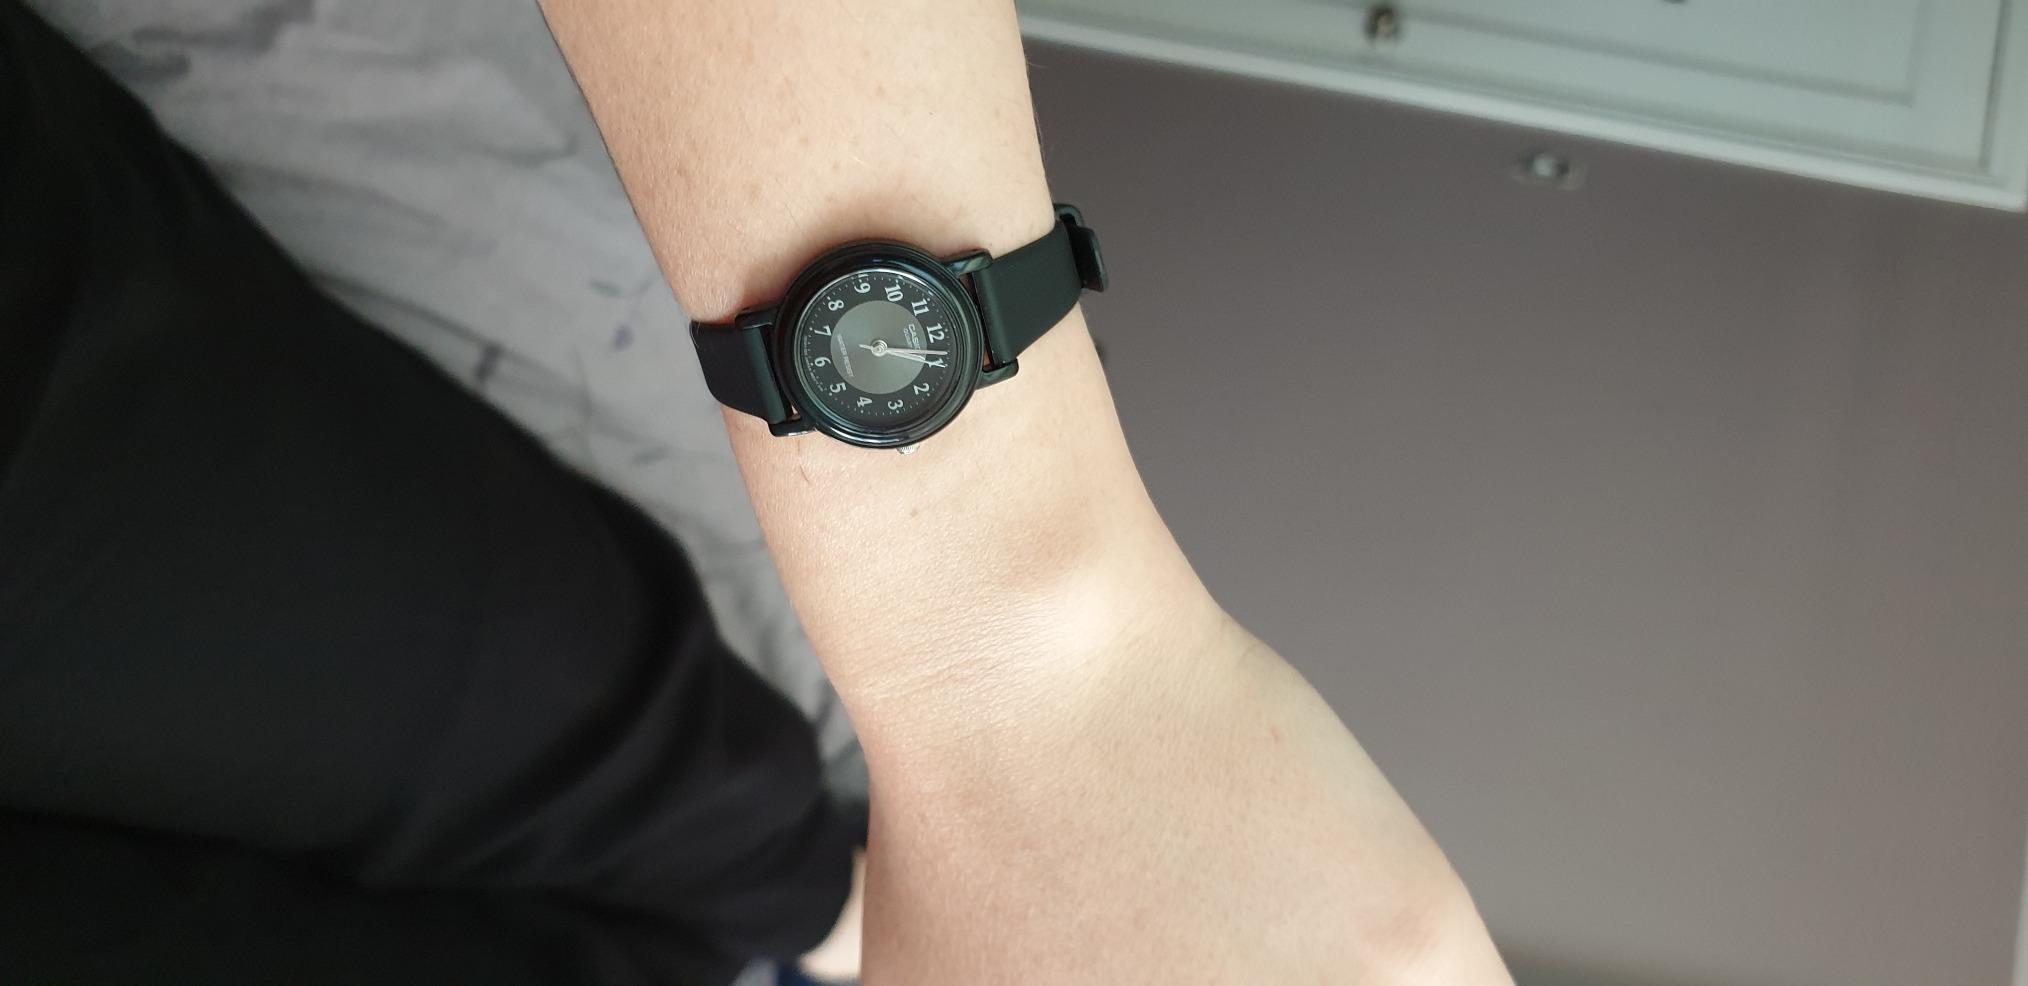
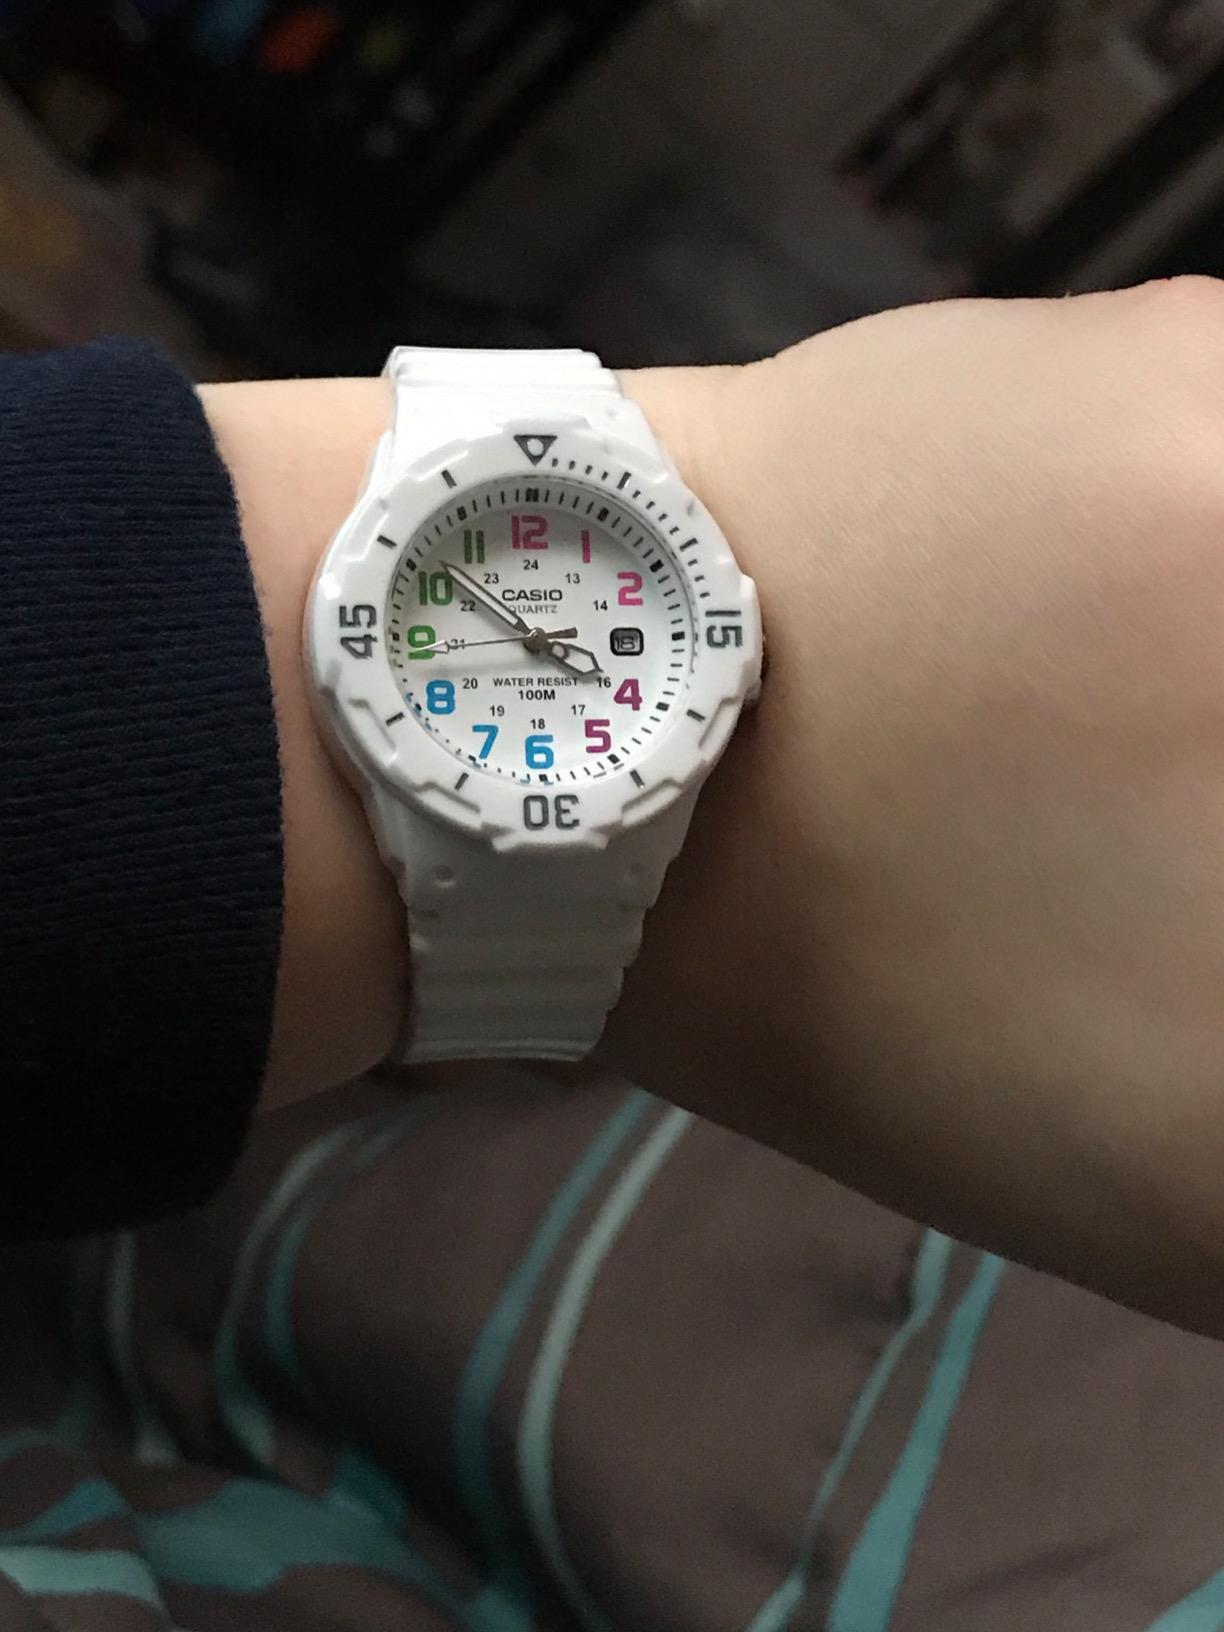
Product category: accessories_watch
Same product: no